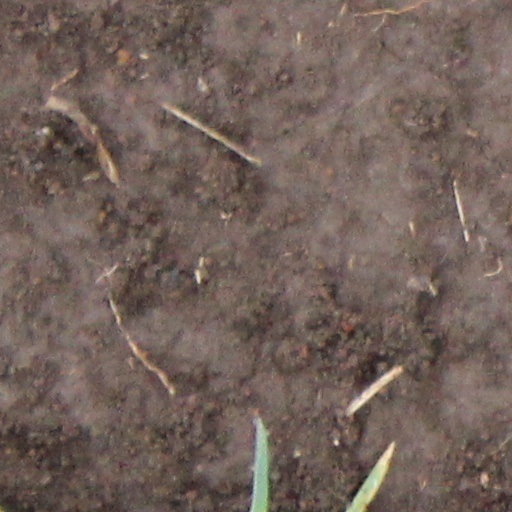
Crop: wheat